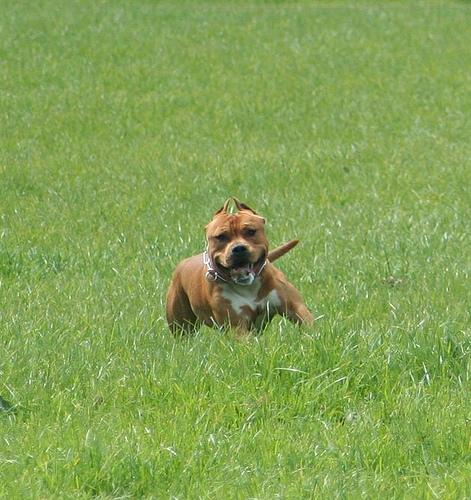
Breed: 216-n000078-American_Staffordshire_terrier